Molar mass distribution

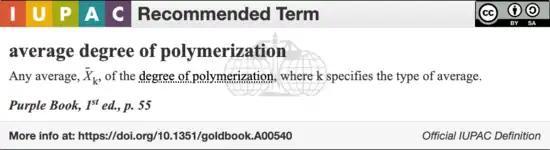
IUPAC definition for average degree of polymerization in polymer chemistry.

Different average values can be defined, depending on the statistical method applied. In practice, four averages are used, representing the weighted mean taken with the mole fraction, the weight fraction, and two other functions which can be related to measured quantities: